The Hobbit: The Desolation of Smaug

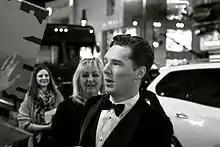
Benedict Cumberbatch at the Los Angeles premiere of the film.

Peter Jackson provided the first details about the second film in the series at a live event held on 24 March 2013. The access code was attached to the DVD editions of "". The live-broadcast event revealed some plot details; Jackson said that the role of Tauriel, acted by Evangeline Lilly, is a part of the elven guard and a bodyguard of the Elvenking, Thranduil. In addition, he revealed a scene from the film in which Gandalf and Radagast the Brown search for the Necromancer fortress and discover that the Ringwraiths have been released from their graves. The first trailer for the film was released on 11 June 2013. On 4 November 2013, an extra long three-minute trailer/sneak peek was released and revealed new footage and major plot points.